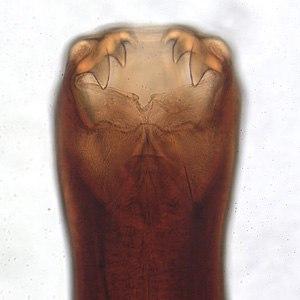
Ancylostoma caninum est une espèce de nématodes du genre Ancylostoma. Il s'agit d'un parasite interne infectant principalement les chiens, mais également de nombreux carnivores. Ancylostoma caninum peut être responsable de dermatites ou d'entérites chez l'humain.